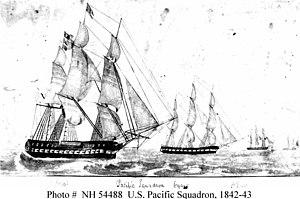
Le Pacific Squadron est une escadre de la marine des États-Unis opérant dans l'océan Pacifique au cours du XIXᵉ siècle et au début du XXᵉ siècle.